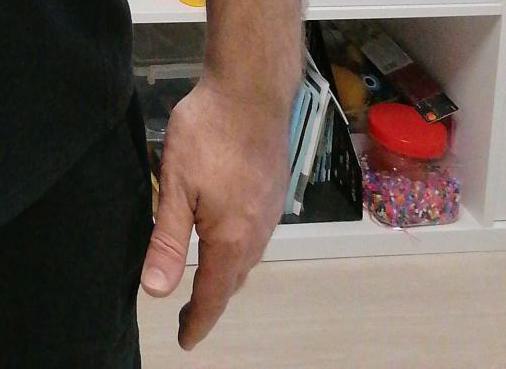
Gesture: no_gesture